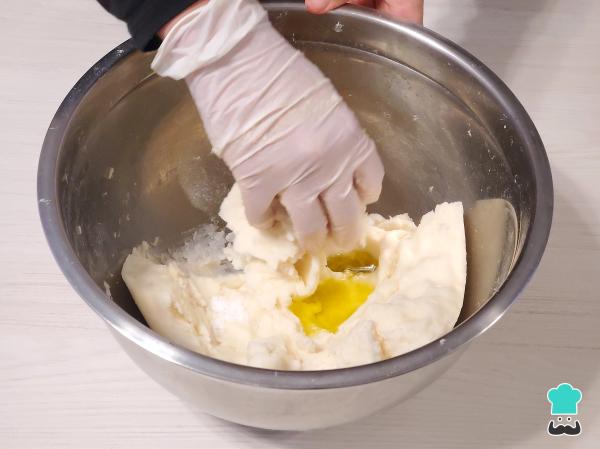
Cuando todo el kilo de yuca esté deshecho, amasa con las manos, agrega sal al gusto y vierte un huevo para ligar. También puedes incoporar un buen chorro de aceite hasta que la masa se sienta suave, pero sin llegar a estar pegajosa.Truco: puedes utilizar el aceite de tu preferencia, pero te recomendamos el aceite de oliva, ya que aporta más sabor al puré. Además, si deseas aromatizarlo aún más puedes usar un aceite de oliva previamente macerado con ajos, ramas de romero y/o especias.